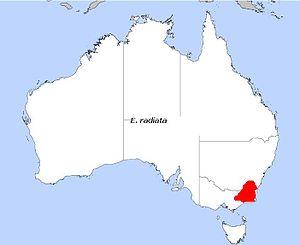
L'eucalyptus radié est un arbre d'une trentaine de mètres de haut, pouvant atteindre 50 m, poussant sur les plateaux de la Nouvelle-Galles du Sud en Australie et dans les régions côtières de l'État de Victoria.